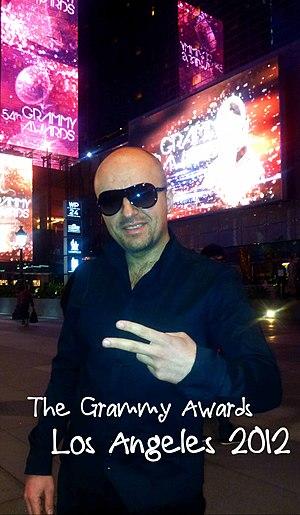
Costi, né le 14 janvier 1978 à Constanța, est un chanteur, compositeur et producteur roumain.